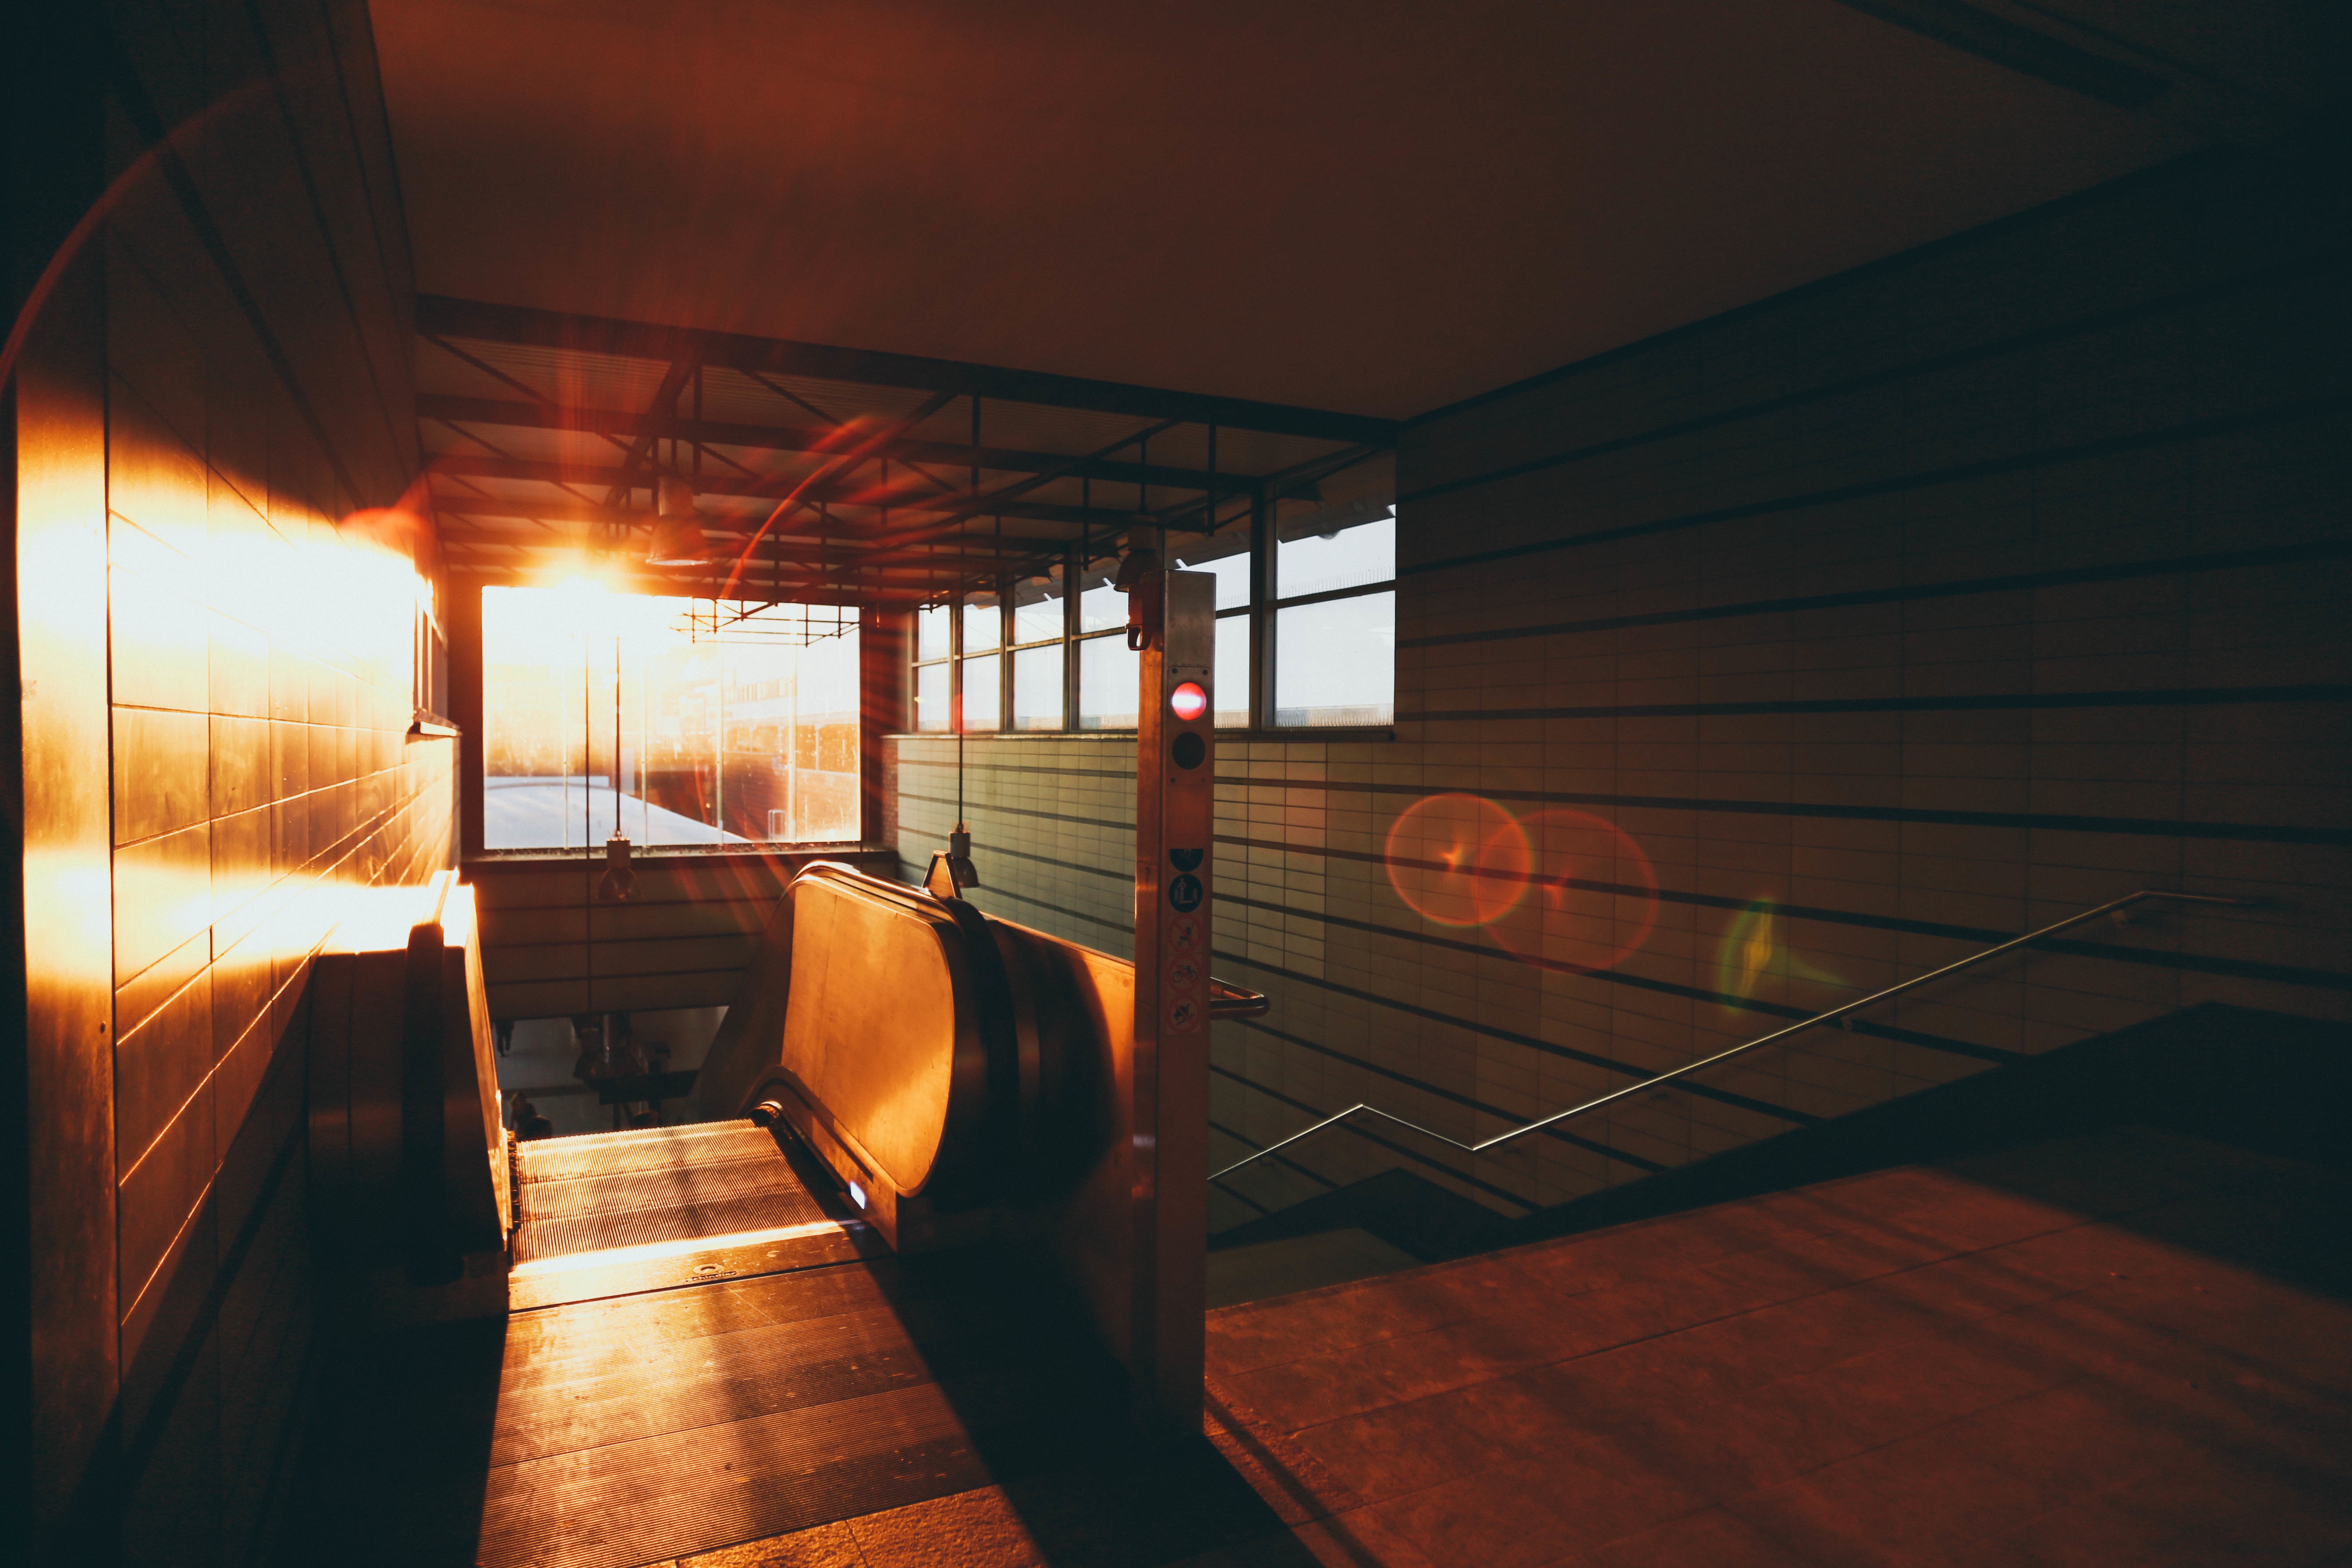
light, architecture, stair, house, sunlight, interior, indoor, interior design, screenshot